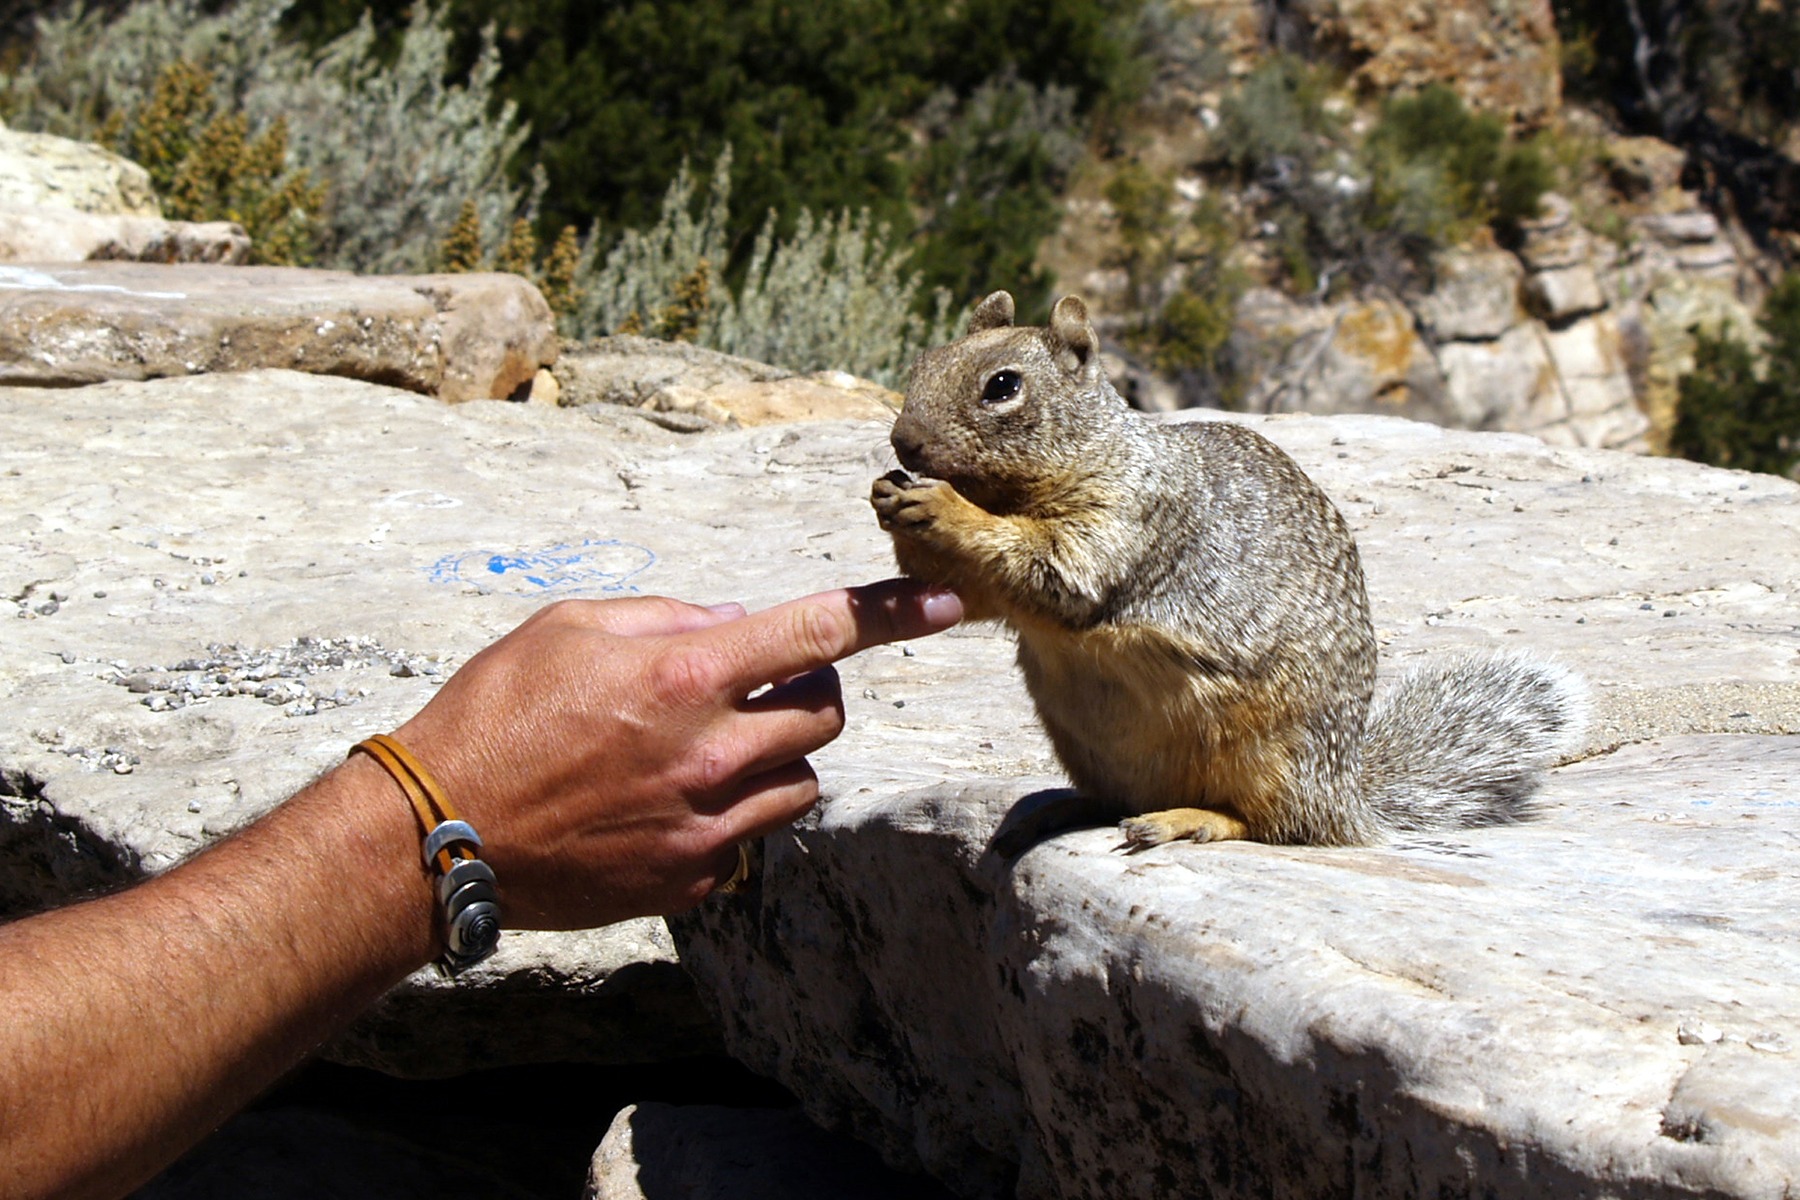
hand, nature, animal, wildlife, zoo, mammal, squirrel, rodent, fauna, vertebrate, gopher, marmot, prairie dog